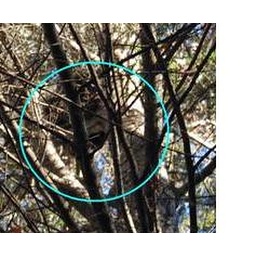
bear in a tree